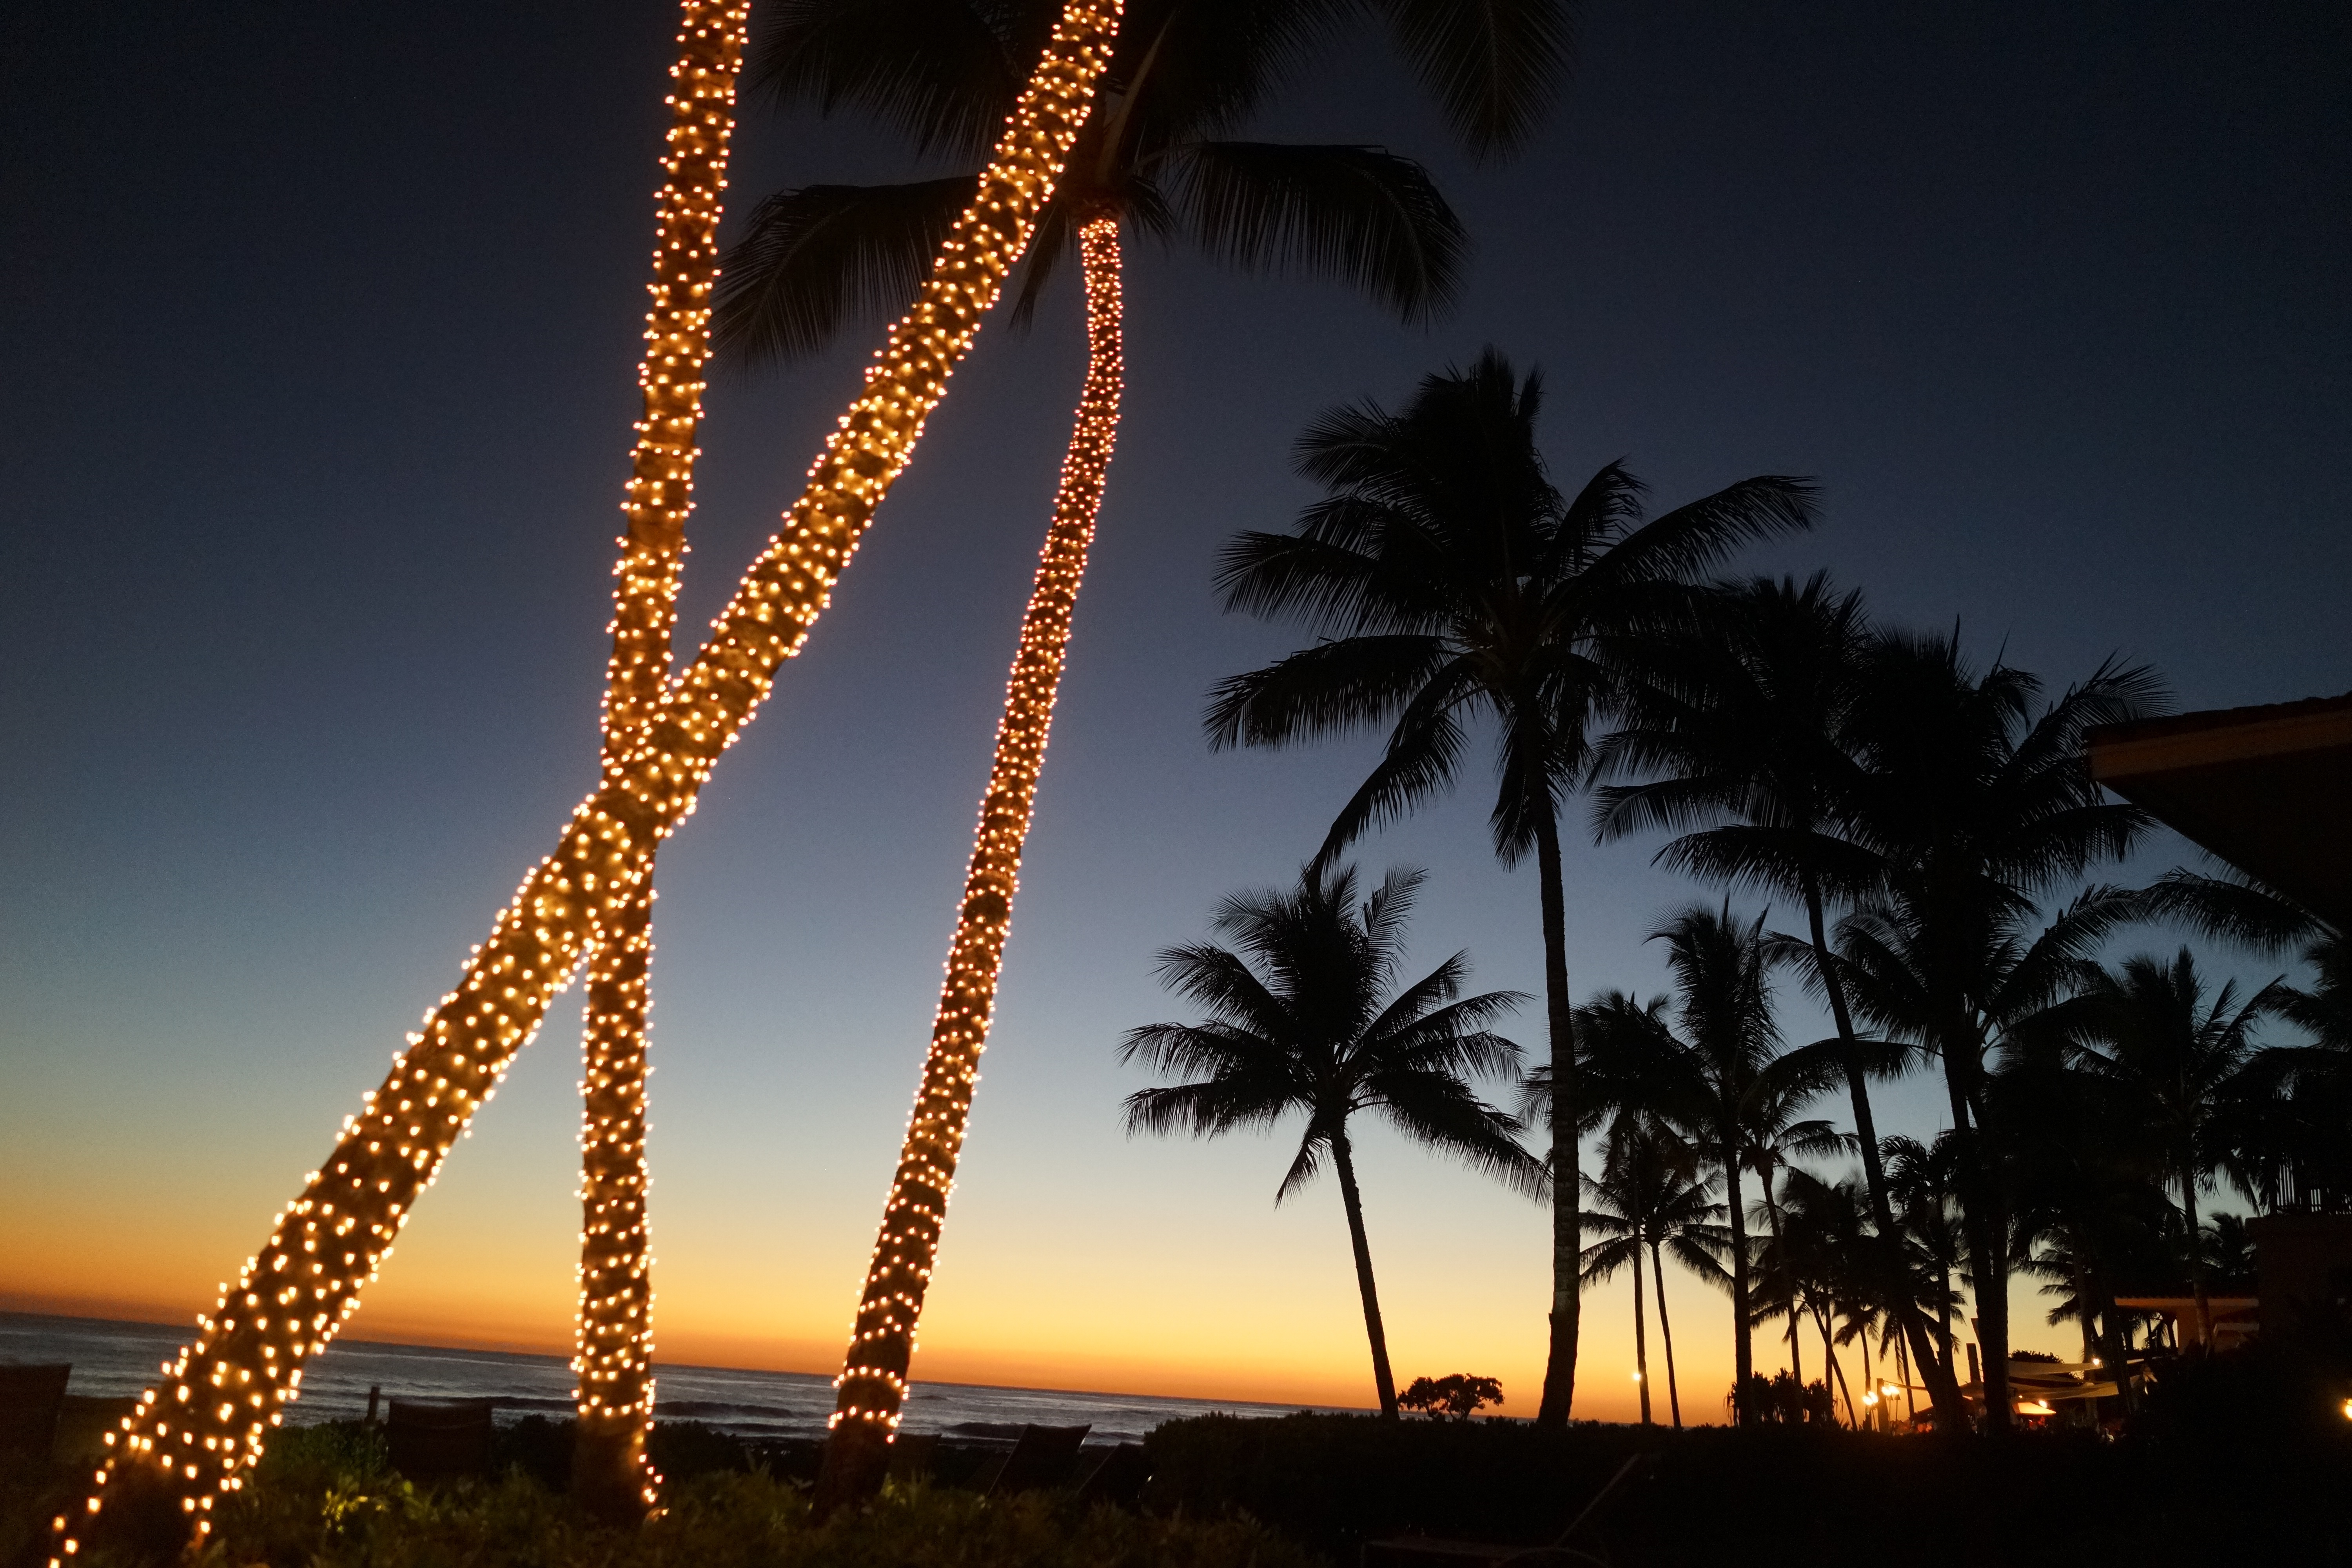
tree, light, sunset, night, sunlight, dusk, evening, lighting, woody plant, arecales, palm family